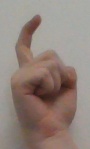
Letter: ra